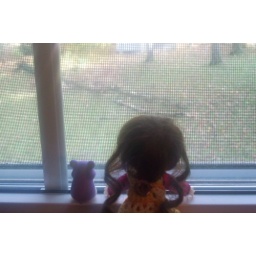
Misty and her new hamster, Penelope, looking out the window at the tree that fell over in our yard.